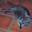
Label: cat